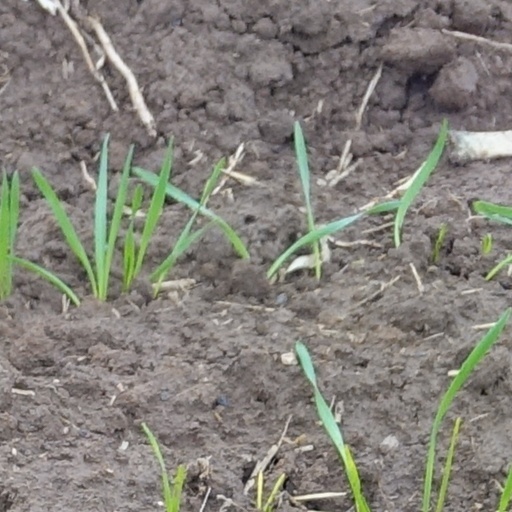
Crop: wheat